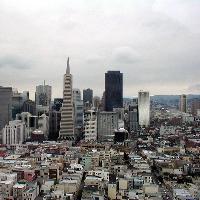
Weather: cloudy or overcast